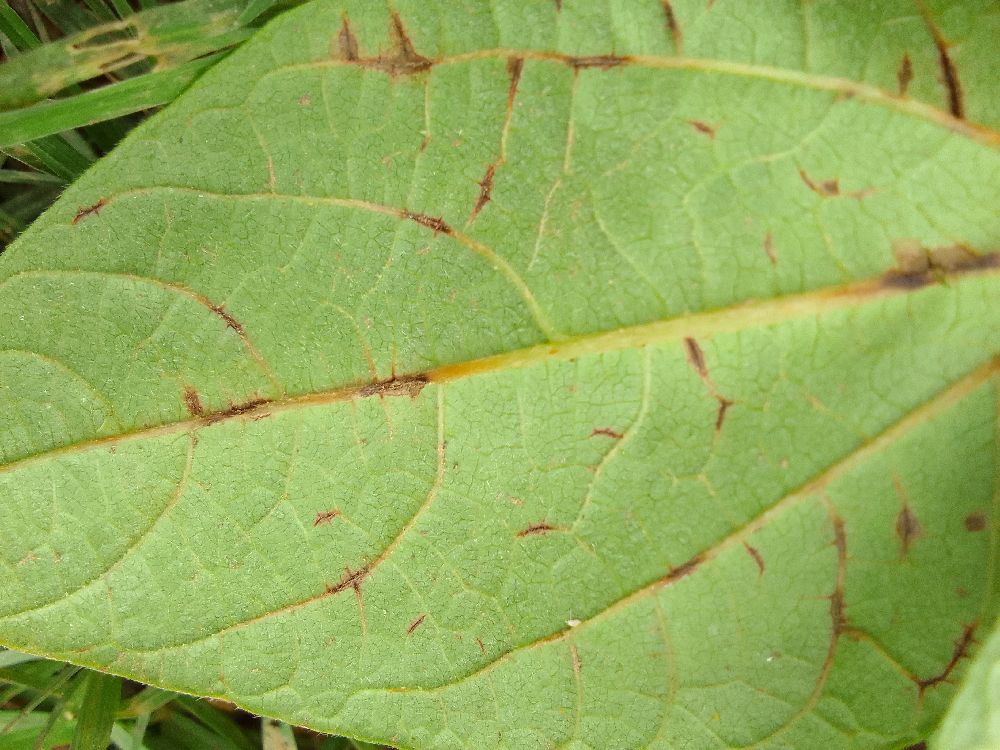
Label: anthracnose